Kyle O'Reilly

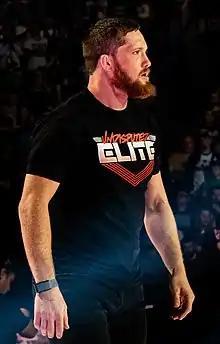
O'Reilly in June 2022

On December 22, 2021, O'Reilly made his debut for All Elite Wrestling (AEW) at the special Holiday Bash episode of "Dynamite", attacking Orange Cassidy during his match with Adam Cole, allowing Cole to win and joining The Elite, thus establishing himself as a heel, and after the match, O'Reilly reunited with Cole and Bobby Fish. They then formed the Undisputed Elite with the Young Bucks. On the February 23, 2022 episode of "Dynamite", reDRagon (O'Reilly and Fish) would win a 10-team battle royal to become a place in the Triple Threat match for the AEW Tag Team Championship at "AEW Revolution" after O’Reilly eliminated Matt Jackson. ReDRagon would lose the match. On May 23, 2022, O'Reilly made public that he had signed a five-year deal with AEW. In May 2022, O'Reilly competed in the Owen Hart Foundation Men's Tournament until he was eliminated by Samoa Joe in a semifinal match which took place on "Dynamite" on May 25. At Double or Nothing O'Reilly defeated Darby Allin. On the June 8 episode of "Dynamite", O'Reilly won a Casino Battle Royal to face Jon Moxley, in the show's main event to advance to for a chance to win the interim AEW World Championship, however he lost to Moxley. During the match, O'Reilly injured his neck. It was later announced that O'Reilly had undergone neck fusion surgery. In January 2023, it was reported that O'Reilly would be out longer than anticipated due to a post-surgical issue.